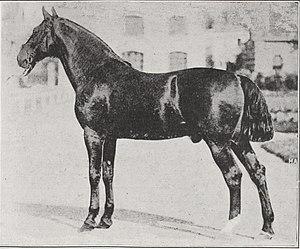
L'étalon trotteur Harley (né en 1885) dans la revue Le Sport universel illustré
Harley est un cheval de course né dans le Calvados, un Anglo-normand de type trotteur. C'est un descendant de deux chefs de race, fils de Phaéton et petit-fils de Normand.